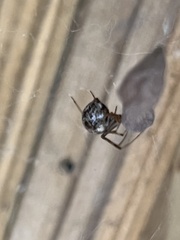
Species: Parasteatoda_tepidariorum